Sport in Bulgaria

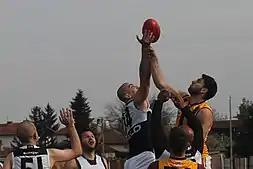
Sofia Magpies vs Zagreb Hawks - the first ever Aussie rules football game in Bulgaria (06.04.2019)

Bulgarians have made many significant achievements in athletics. Stefka Kostadinova, who still holds the women's high jump world record, jumped 209 centimetres at the 1987 World Championships in Athletics in Rome to clinch the coveted title. Yordanka Donkova held the world record in the 100 meters hurdles with 12.21 seconds set in Stara Zagora on 21 August 1988 for 28 years until it was broken in 2016 by Kendra Harrison. , Bulgaria takes pride in its sprinters, especially Ivet Lalova and Tezdzhan Naimova.